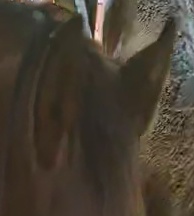
Face region: ears (position_of_ears)
Pain indicator: not_present